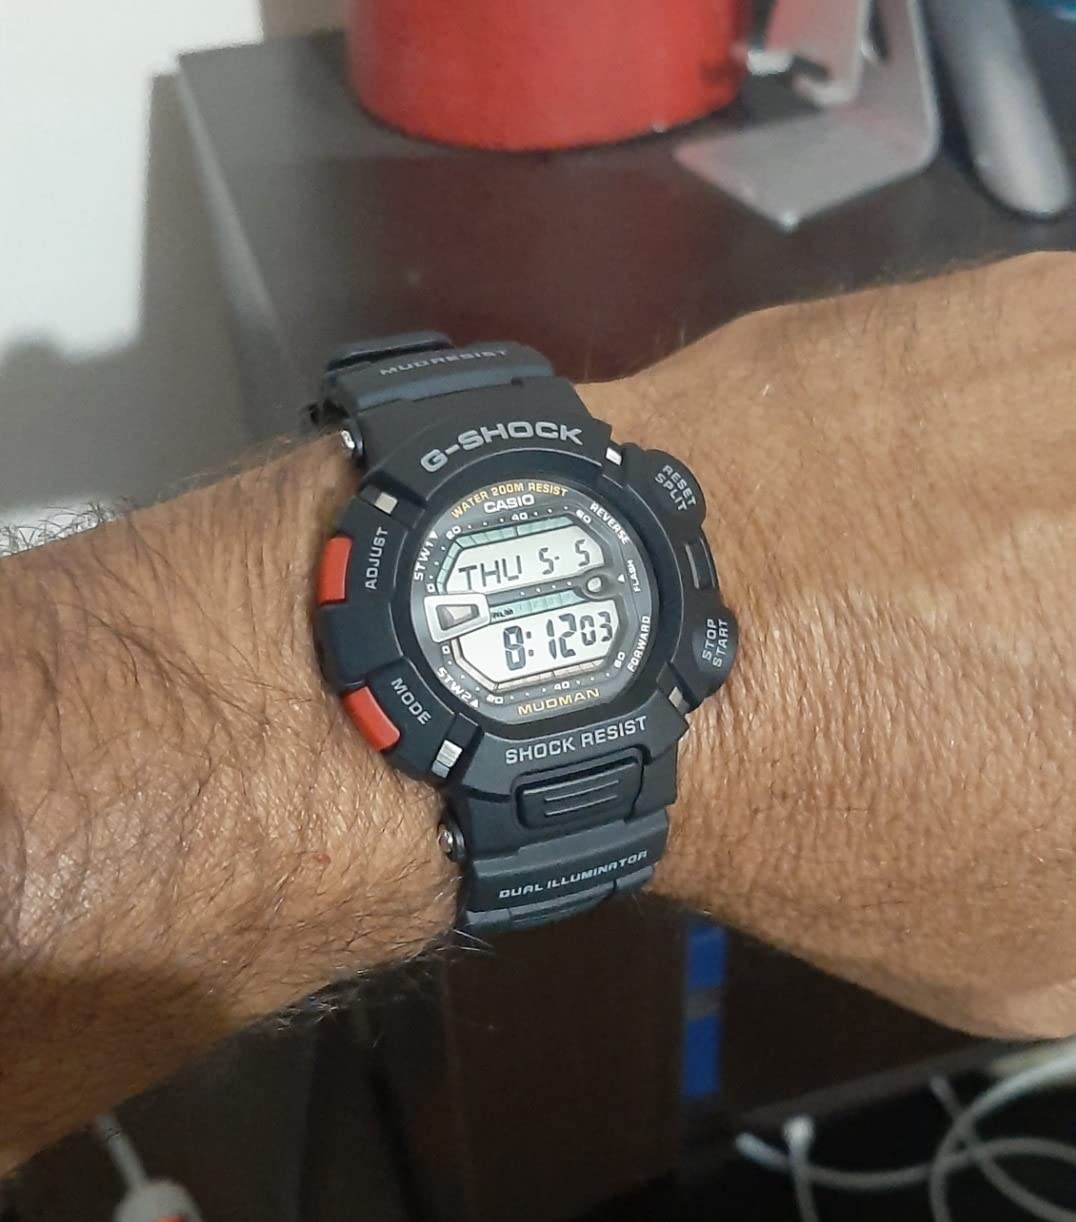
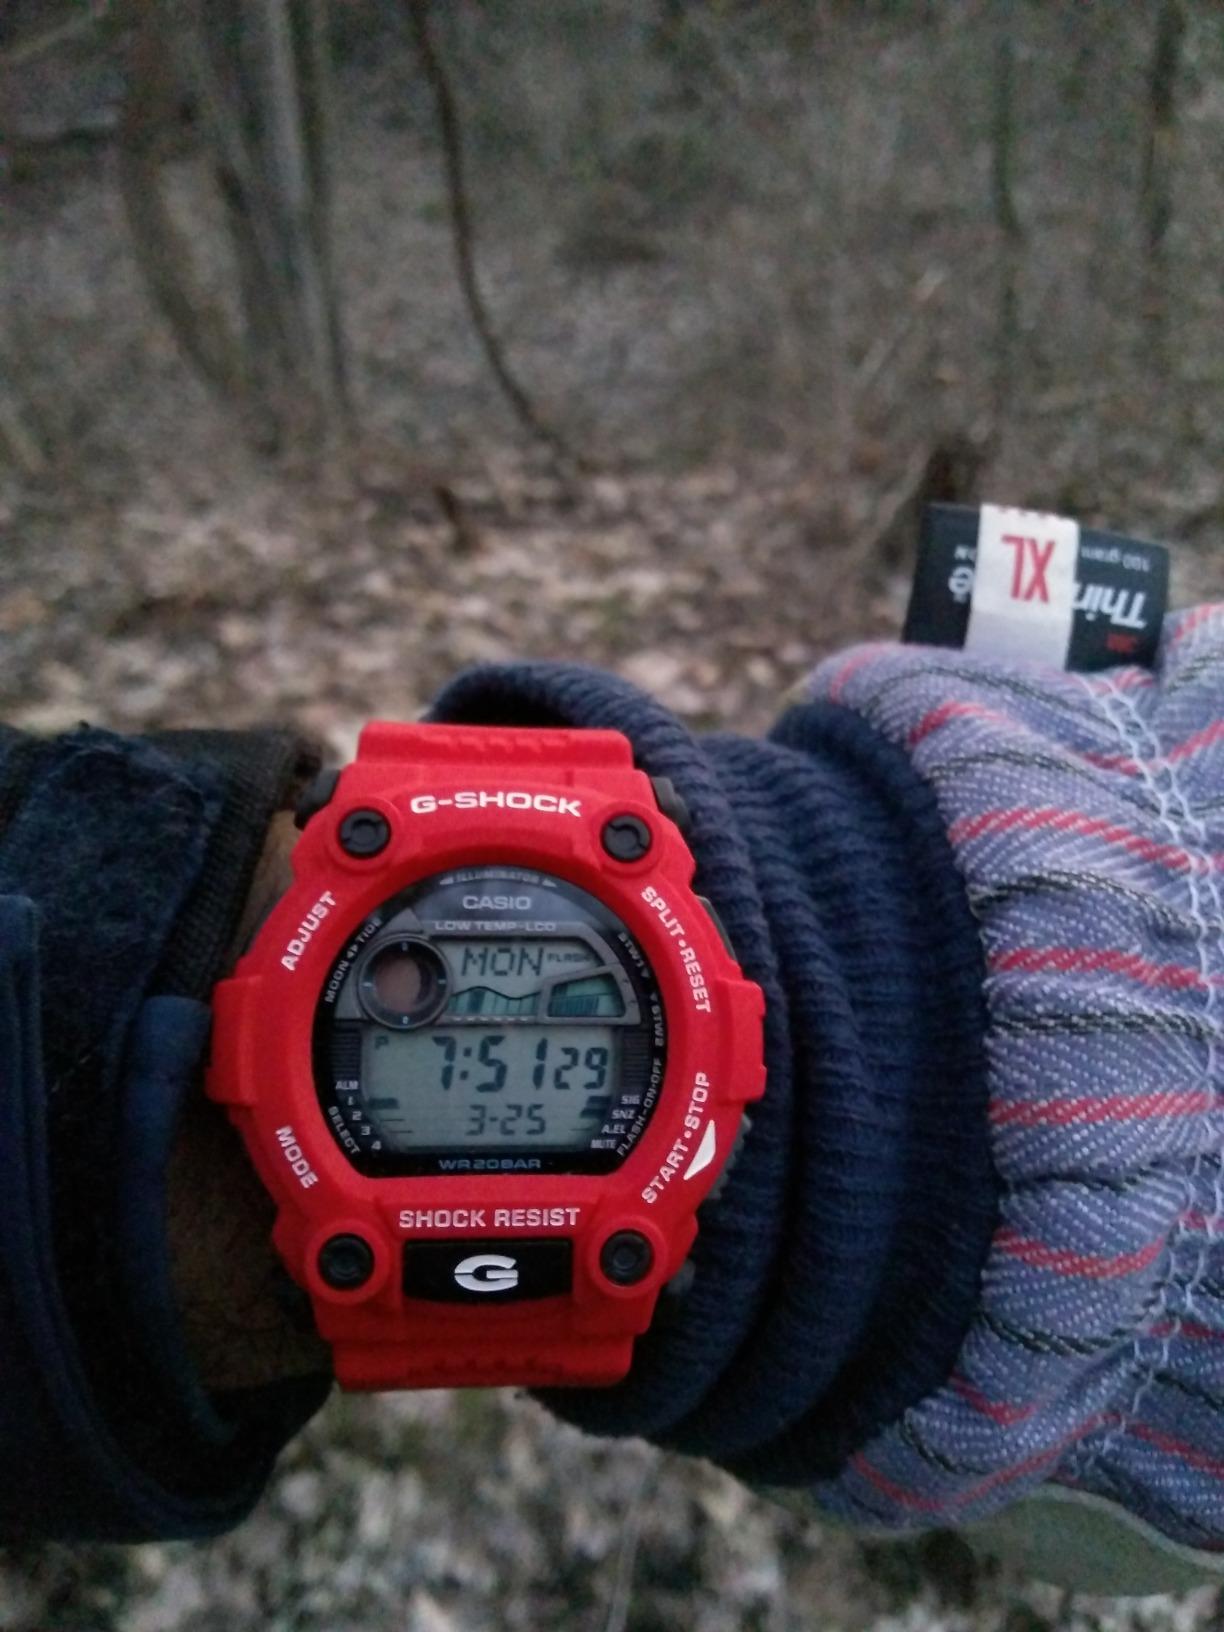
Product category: accessories_watch
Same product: no